Da Nang

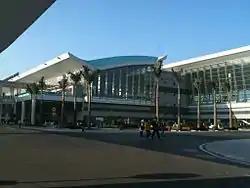
Da Nang International Airport

Da Nang International Airport, located at the centre of the city, is the third largest international airport in Vietnam. It is an important gateway to access central Vietnam. The airport was known as Da Nang Air Base during the Vietnam War, during which time it was described as the world's busiest airport. During the month of May 1968, the base reached an average of 2,595 air traffic operations daily, more than any airport in the world. As of June 2011, the airport has domestic connections to Hanoi, Ho Chi Minh City, Haiphong, Vinh, Buon Ma Thuot, Da Lat, Nha Trang, and Can Tho, as well as international connections to Seoul (South Korea), Tokyo (Japan), Singapore, and Taipei (Taiwan).